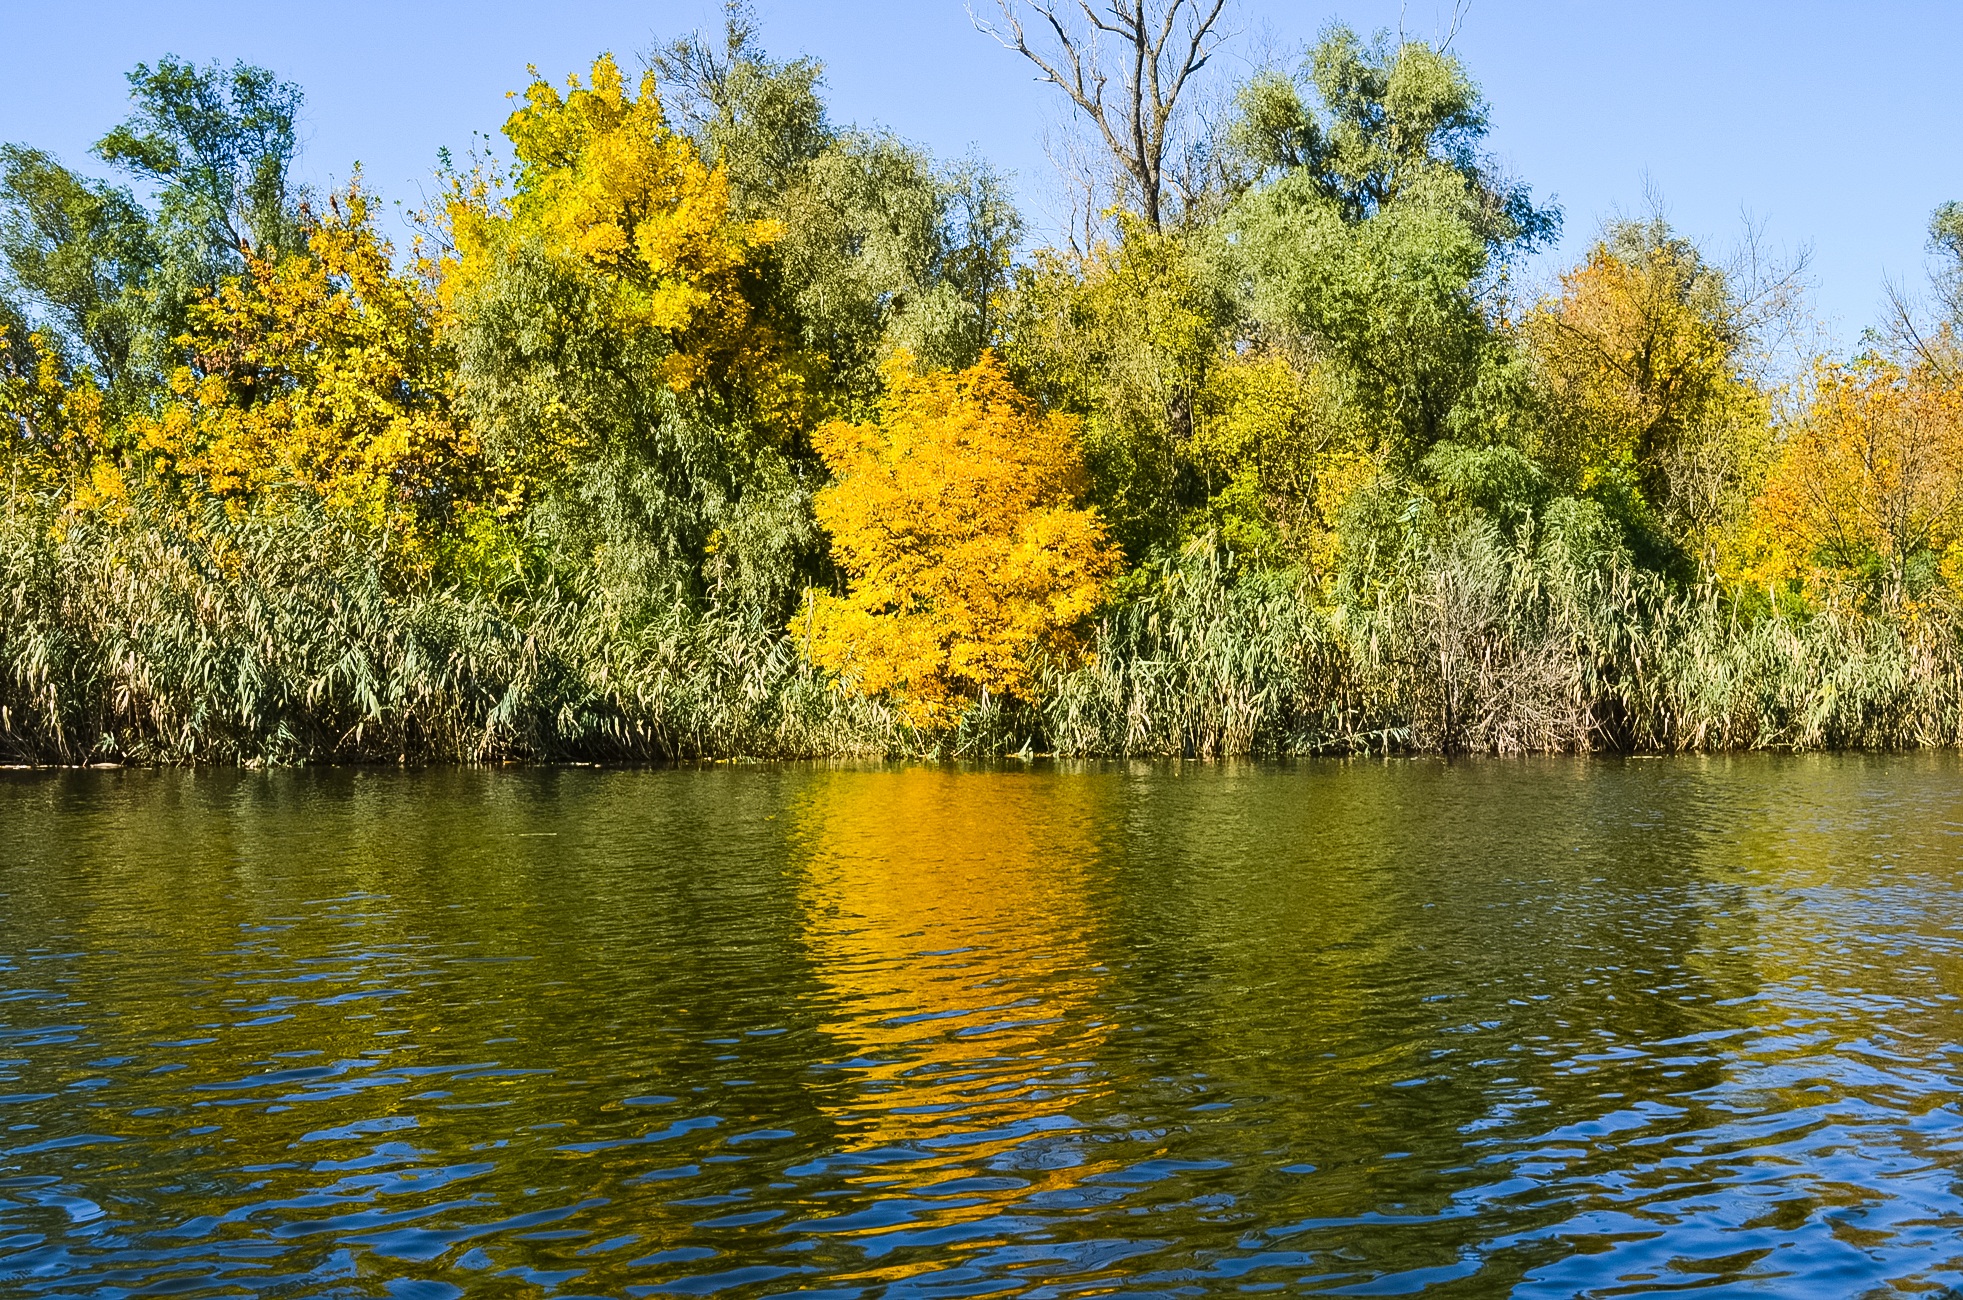
tree, nature, plant, meadow, leaf, flower, lake, river, pond, reflection, autumn, season, woodland, ecosystem, dnieper, woody plant